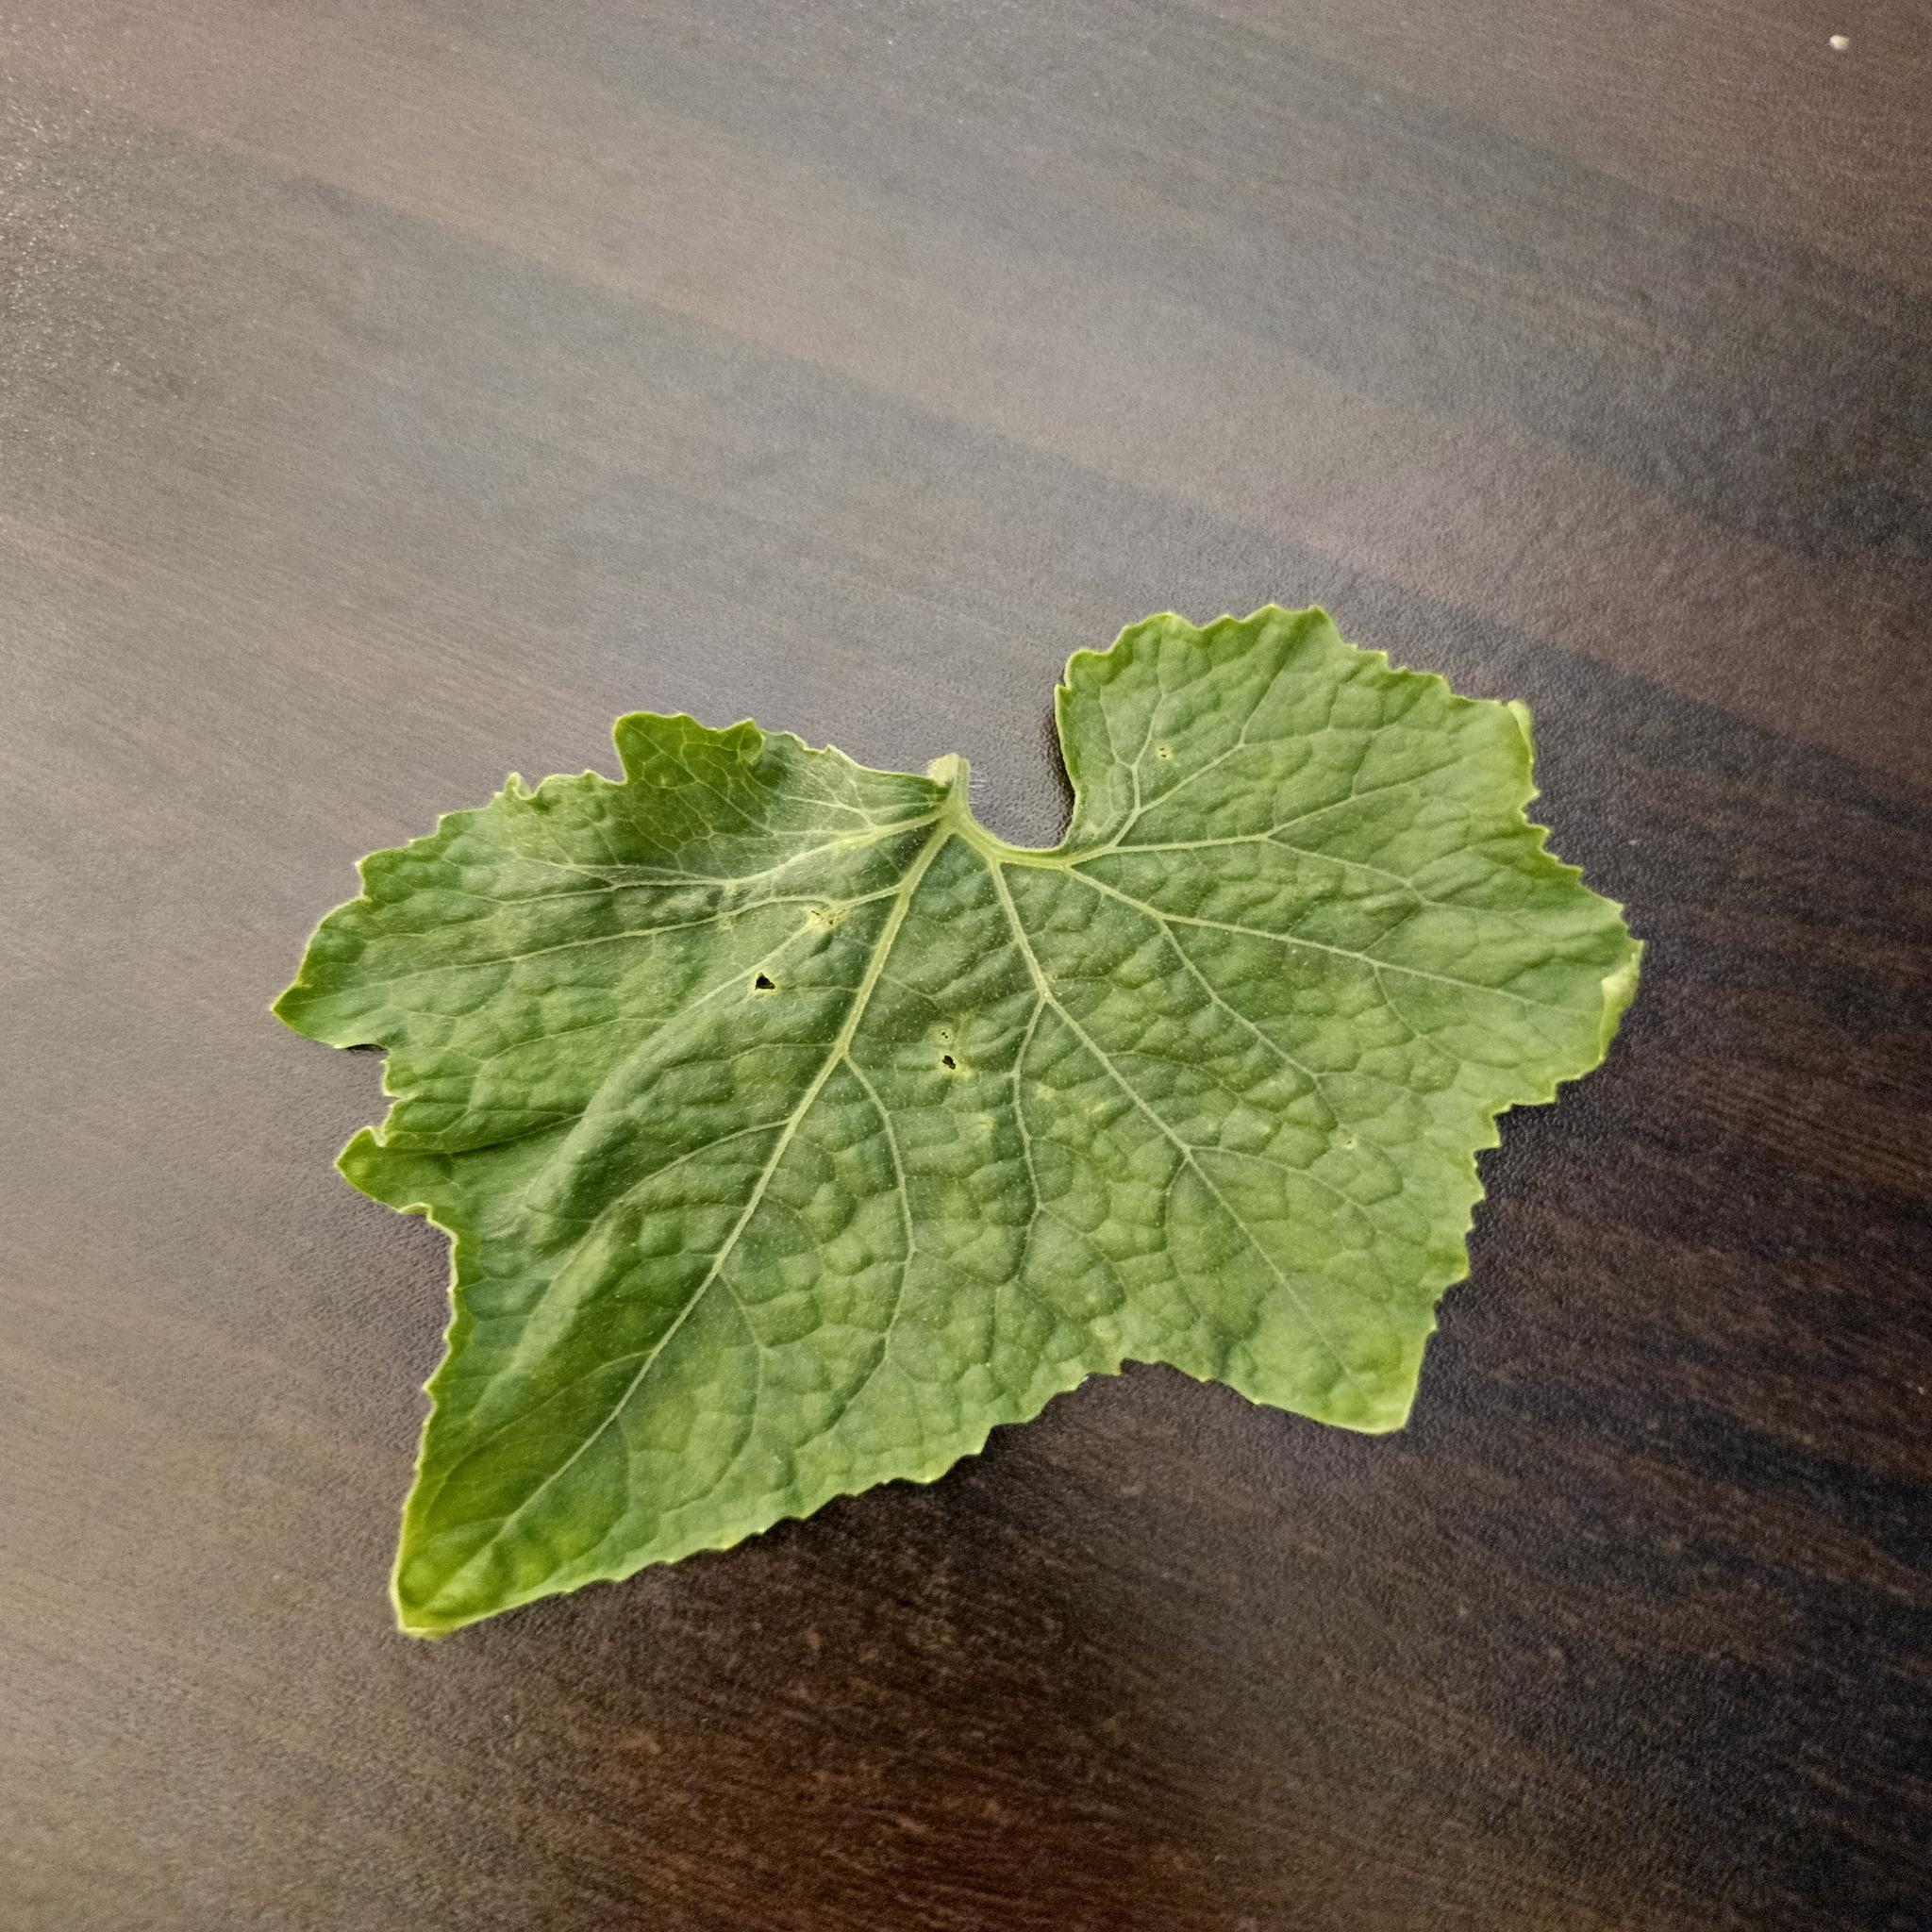
Label: Leaf curl